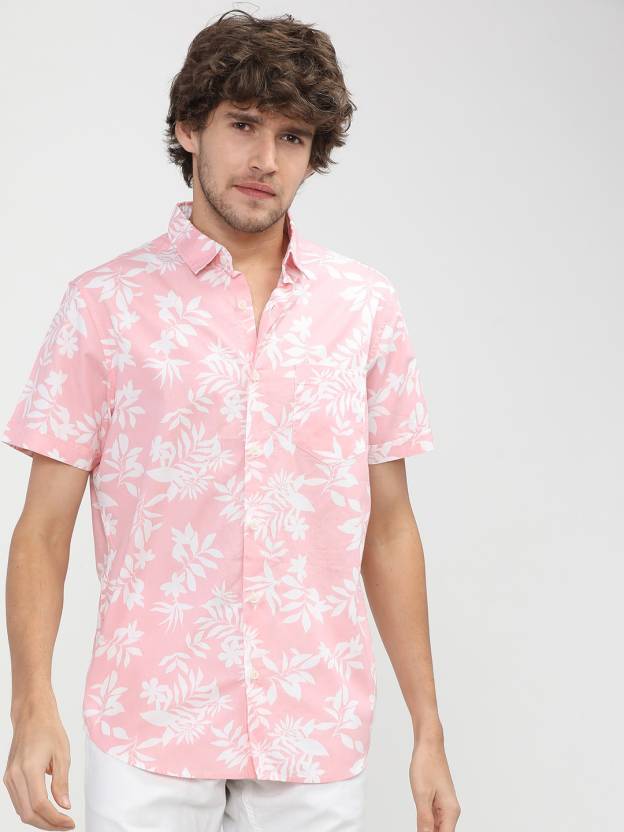
Product: Men Slim Fit Printed Cut Away Collar Casual Shirt
Price: ₹528
Colors: Multicolor
Pattern: Printed
Description: HIGHLANDER Slim Fit  Cotton Printed LT PINK/WHITE Shirt